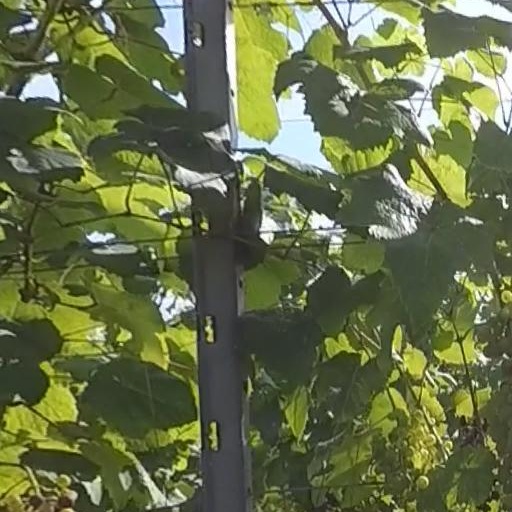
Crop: grape